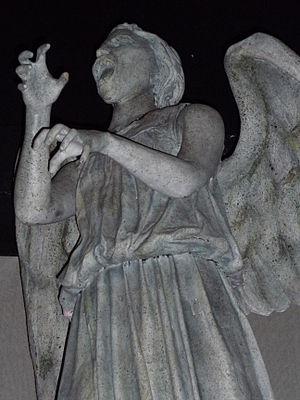
Les Anges pleureurs est le 10ᵉ épisode de la troisième saison de la deuxième série de la série télévisée britannique Doctor Who. Il a obtenu le Prix Hugo du meilleur épisode de série pour l'année 2008.